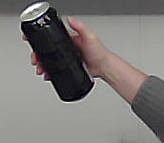
Product: monster_energydrink